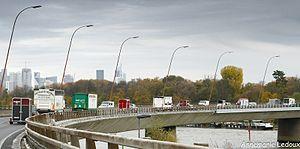
Photographie prise lors de la manifestation anti Equitaxe du 19/11/2013 à Paris
Équitaxe ou Équi-taxe est l'expression désignant la tentative de passage des activités équestres en France d'un taux de TVA réduit au taux normal, soit de 7 à 20 %. L'Union européenne et la France sont en conflit, ce pays appliquant des taux de TVA réduits à plusieurs activités équestres depuis 2004. La TVA sur la vente de chevaux est amenée au taux normal en janvier 2013. Le passage de toute la filière équestre au taux normal de TVA est proposé par le deuxième gouvernement de Jean-Marc Ayrault fin 2013. L'amendement est voté à l'Assemblée nationale dans la nuit du 22 octobre, puis publié au Journal officiel de la République française le 13 novembre, avec mise en application prévue pour janvier 2014 sous l'autorité du ministre de l'Agriculture, de l'Agroalimentaire et de la Forêt Stéphane Le Foll et du ministre délégué au Budget, Bernard Cazeneuve.